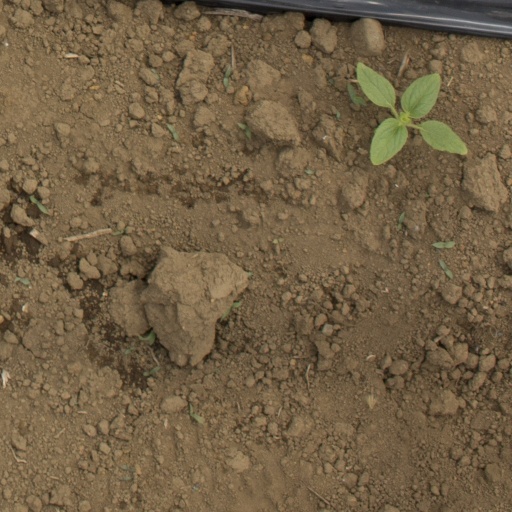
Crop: Jerusalem artichoke